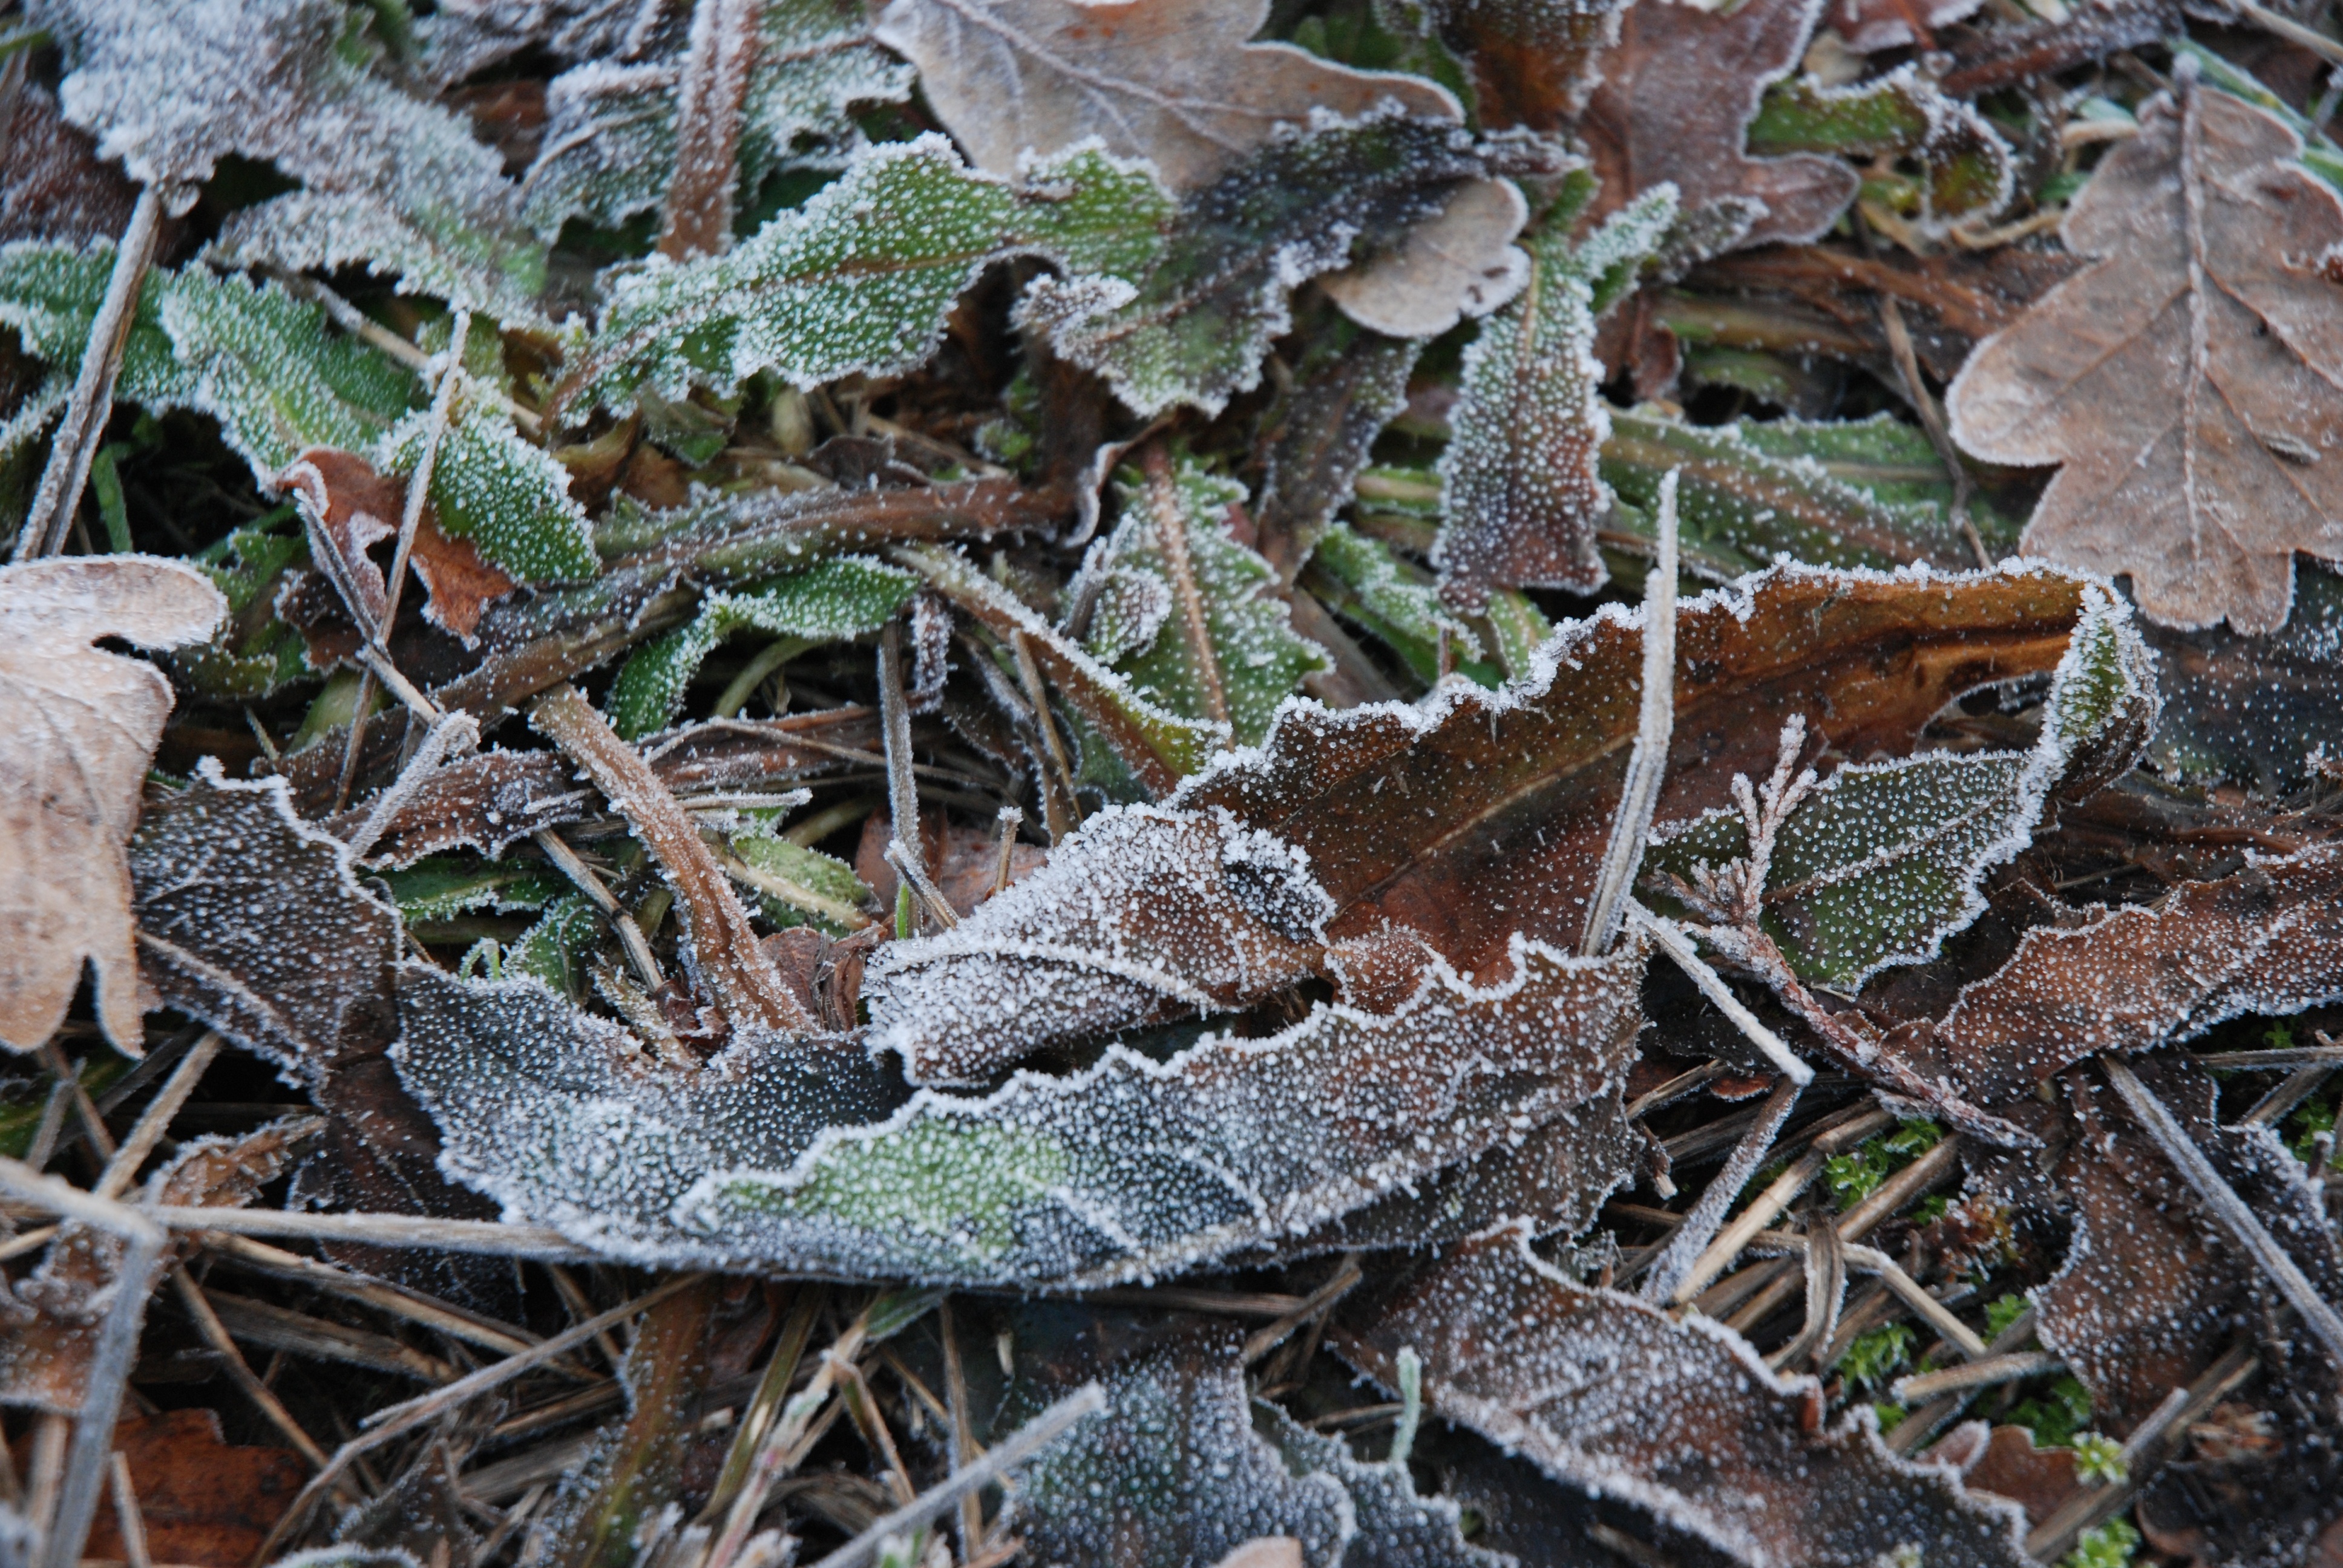
nature, forest, plant, leaf, flower, frost, wildlife, autumn, botany, flora, fauna, fungus, winters, woodland, natural environment